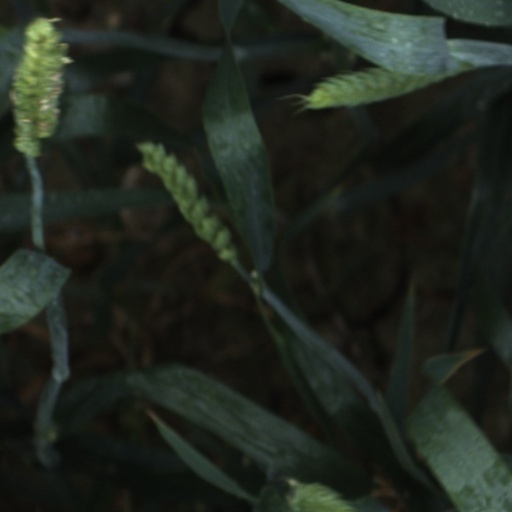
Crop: wheat